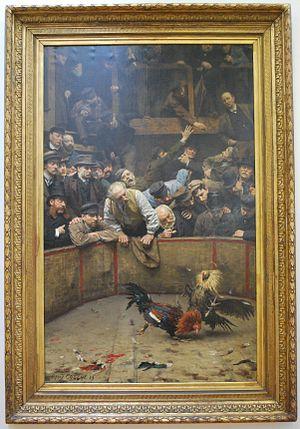
Combats de coqs en Flandres